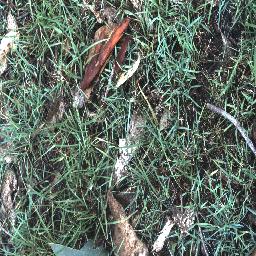
Label: negative